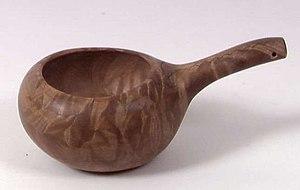
Le lait de renne est le lait produit par la femelle du Renne et qui est généralement consommé par les faons. Principalement utilisé dans la cuisine sami, il est aujourd'hui rarement exploité.